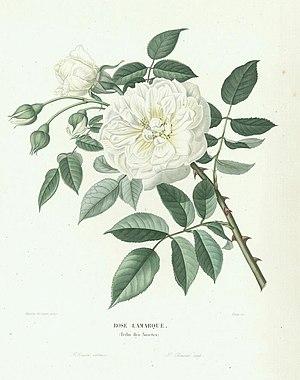
Rose Noisette 'Lamarque' (Maréchal, 1830).
Le rosier Noisette est un hybride spontané de rosier découvert par Louis Claude Noisette vers 1814 et dédié à son découvreur par Claude Antoine Thory dans son ouvrage Les Roses, illustré par Redouté.